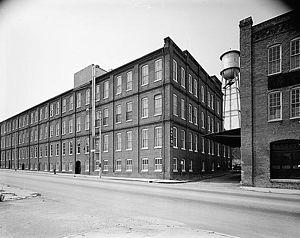
Entrepôt de l'Imperial Tobacco Company, Craghead Street, Danville, Virginie, États-Unis This is an image of a place or building that is listed on the National Register of Historic Places in the United States of America. Its reference number is 82004552